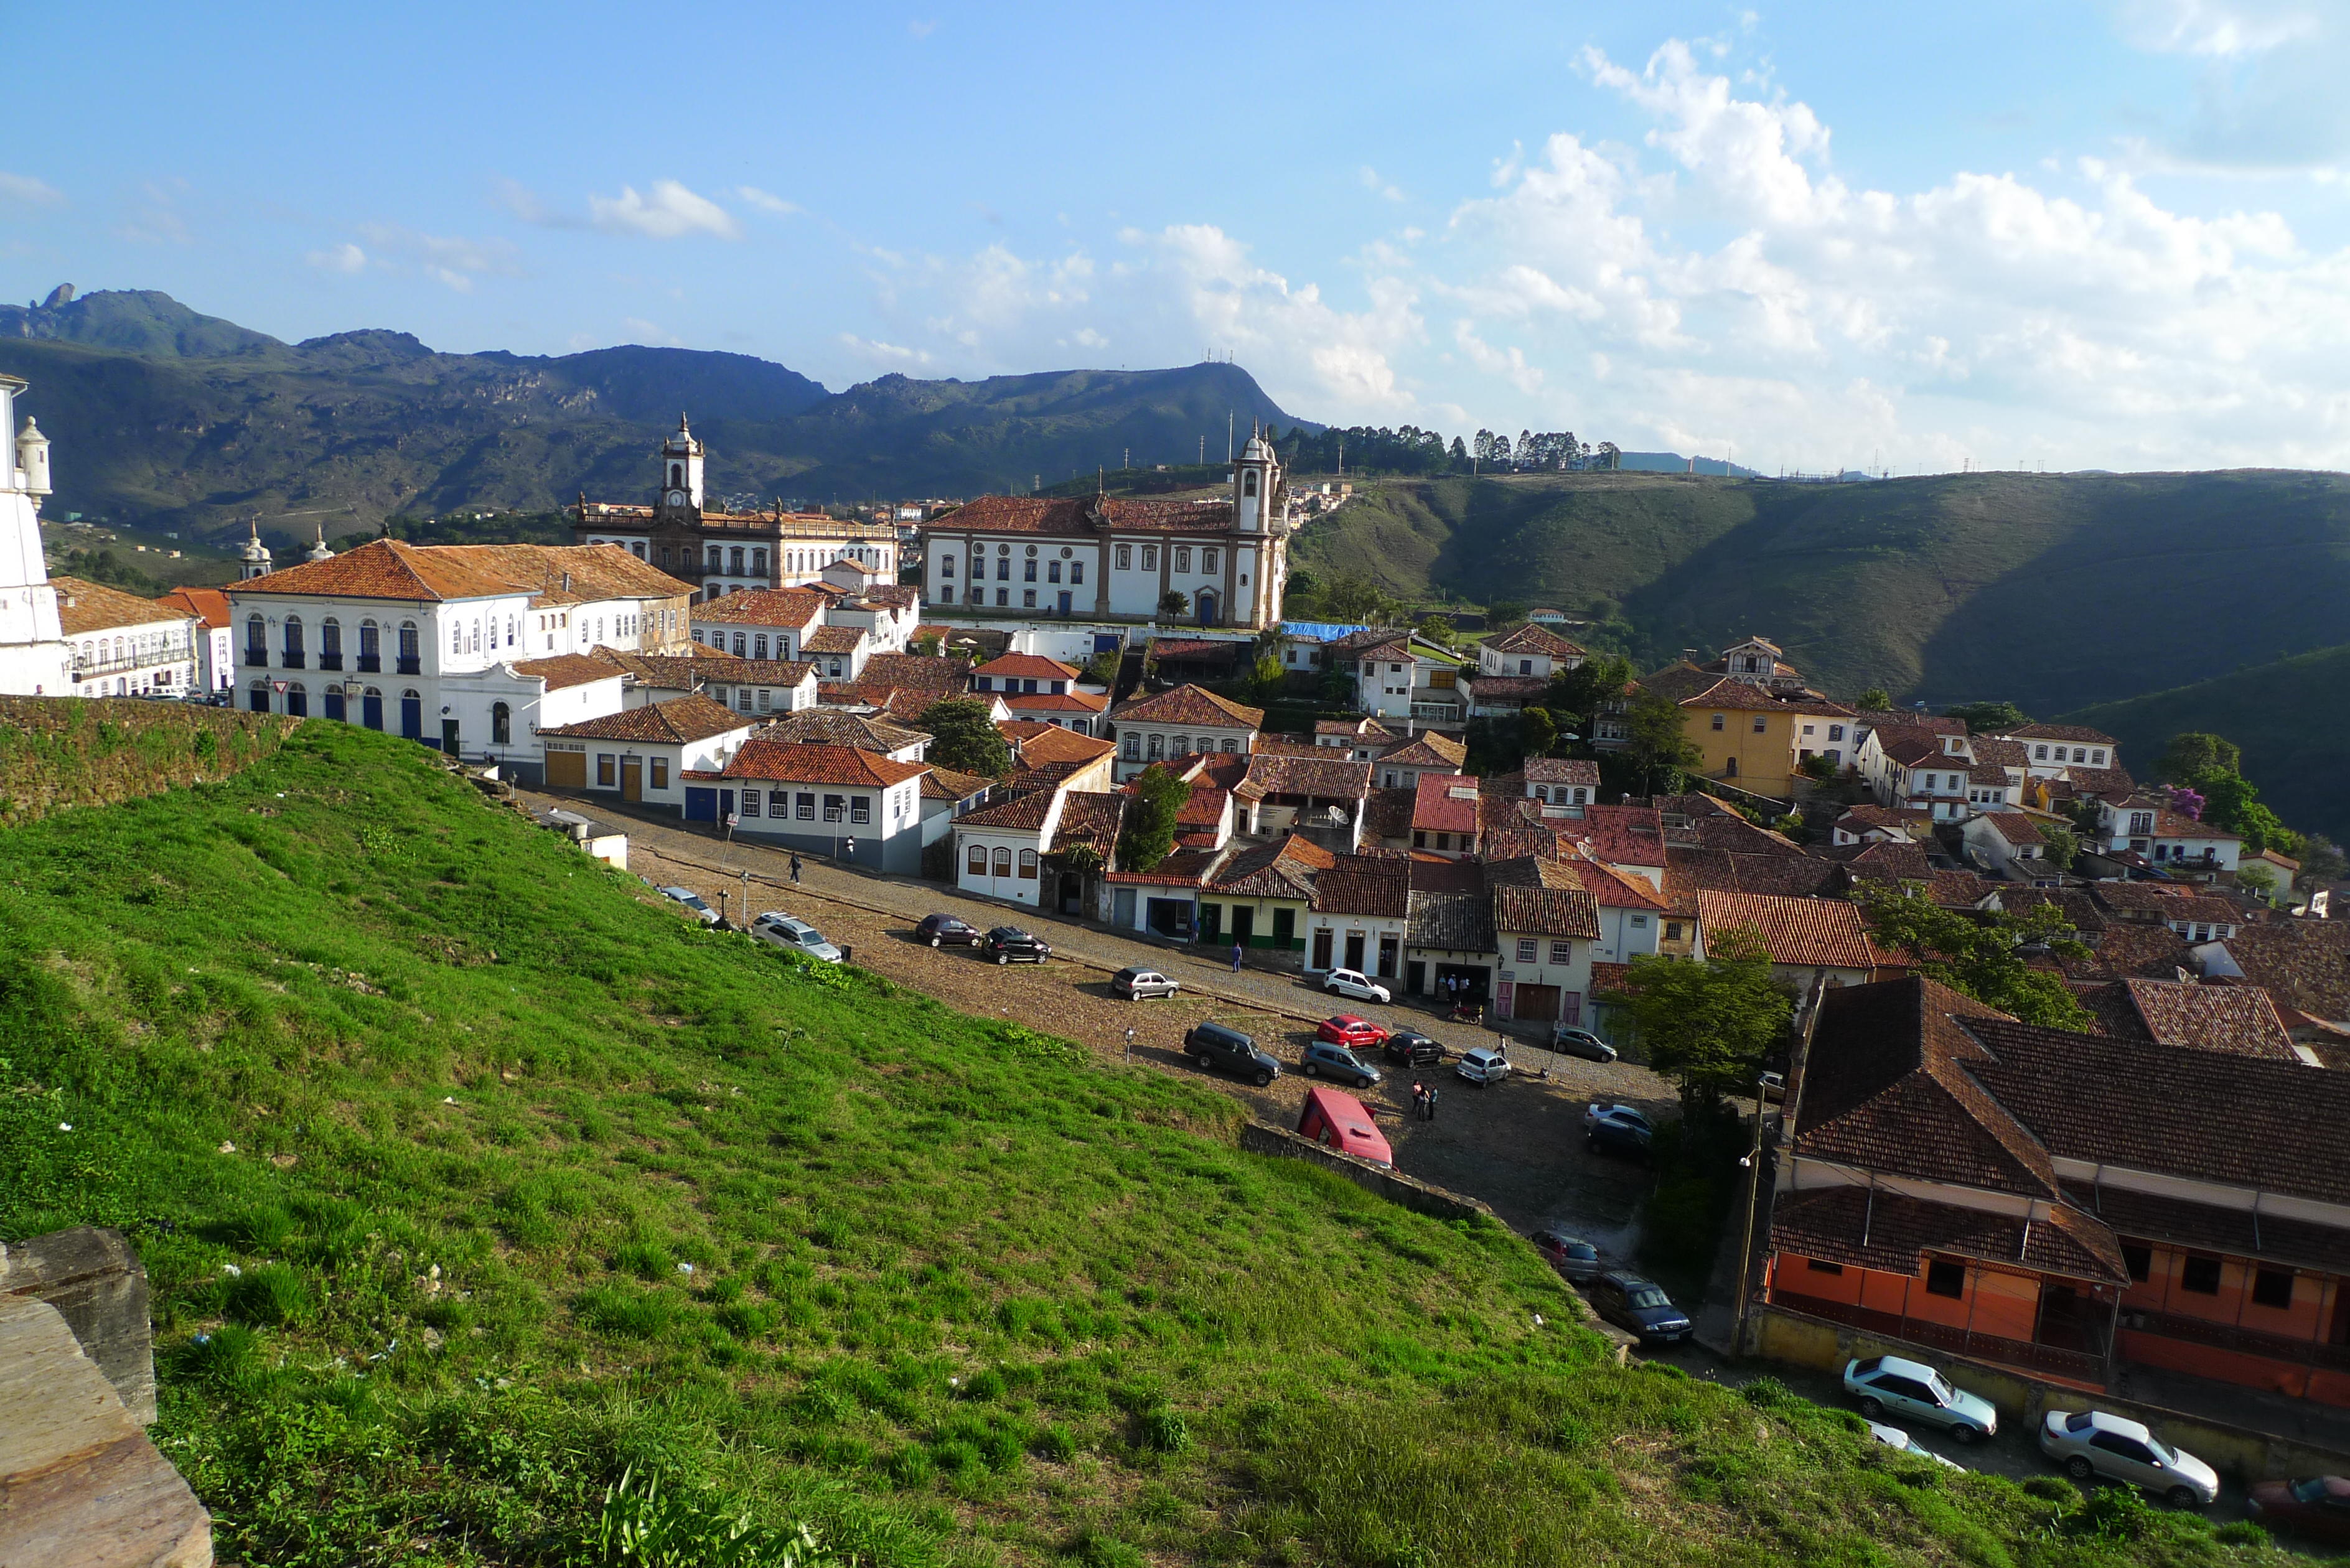
coast, mountain, hill, town, mountain range, panorama, village, tourism, waterway, world, monastery, brasil, heritage, unesco, estate, site, brasilien, welterbe, weltkulturerbe, minas, gerais, ouro, presto, aerial photography, residential area, geographical feature, human settlement